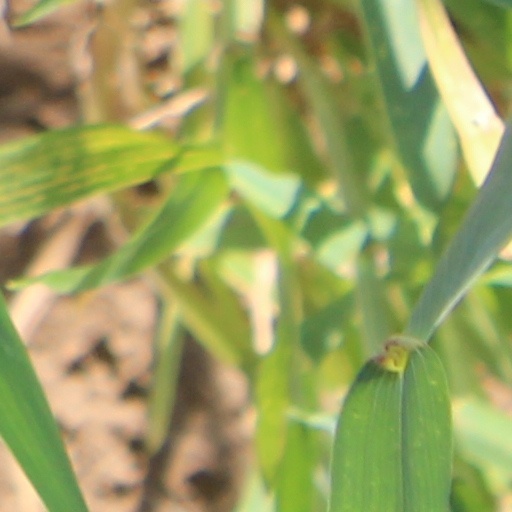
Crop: wheat